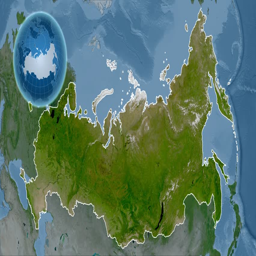
country shape animated on the satellite map of the globe